Jeep Cherokee (XJ)

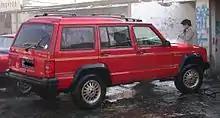
Beijing BJ2021, a Jeep XJ with a raised roof and longer wheelbase (1984–2005)

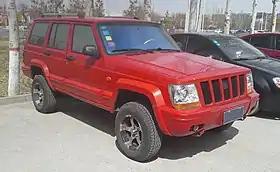
BAW Qishi (2009–2014)

American Motors established the first automobile manufacturing joint venture in the People's Republic of China to assemble the four-door Cherokee. Production continued after Chrysler's buyout of AMC. The Chinese market BJ 7250 (rear-wheel drive) and BJ 2021 (four-wheel drive) had a raised roof in the rear, as they were often meant to be chauffeur-driven. The BJ2021 was available with a 2.5 L engine and a four-speed manual gearbox for the 1985 through 2005 model years. For 1993, a 4 L I6 cylinder version was available paired to a five-speed manual transmission. The BJ7250 uses the same 2.5 L engine as the BJ2021, but includes a five-speed manual gearbox instead of a speed-speed unit.